Cottonopolis

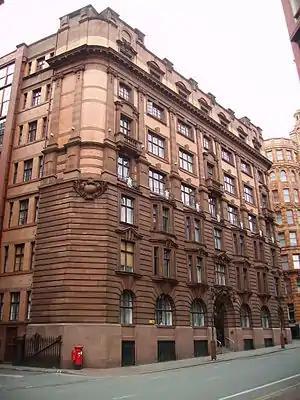
Asia House, one of Manchester's packing warehouses

Cottonopolis was a 19th-century nickname for Manchester, as it was a metropolis and the centre of the cotton industry.